Human rights issues involving the 2022 FIFA World Cup

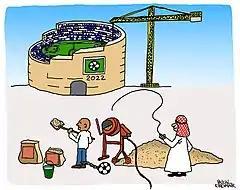
A political cartoon depicting slave labour in the construction of the stadiums in Qatar ahead of the 2022 FIFA World Cup ("see also:" Slavery in Qatar)

One of the most discussed issues of the Qatar World Cup was the treatment of workers hired to build the infrastructure. Most Qatari nationals avoid doing manual work or low-skilled jobs. They are given preference in the workplace. In May 2014, Qatar announced plans to abolish the kafala system, but implementation was delayed until 2016, and even if the promised reforms are implemented, employers would still have considerable power over workers (for example, a proposed requirement that wages must be paid into a designated bank account would not cover labourers paid in cash).